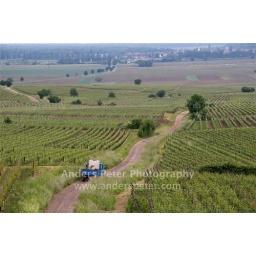
French vineyards in the Alsace area. A small farmer truck is driving down a curved road to work in the fields.